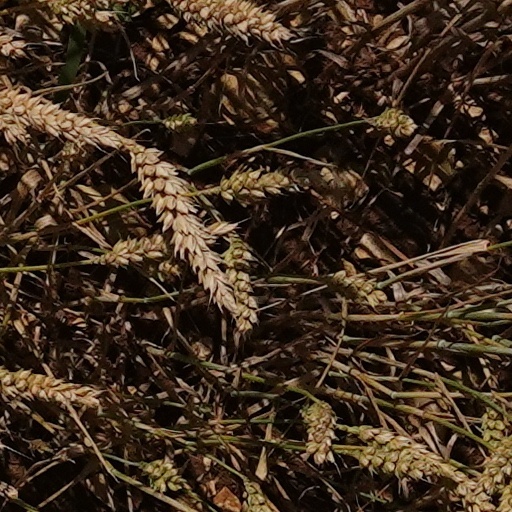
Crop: wheat